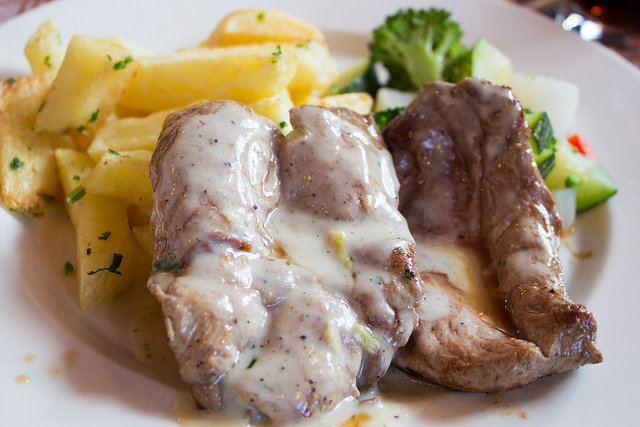
user: Given an image and a question. Answer the question in a short answer. Question: Which item on this plate is often regarded as smelling distasteful? Short Answer:
assistant: broccoli